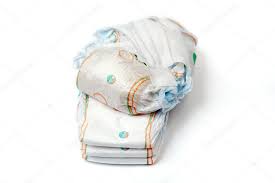
Waste category: trash